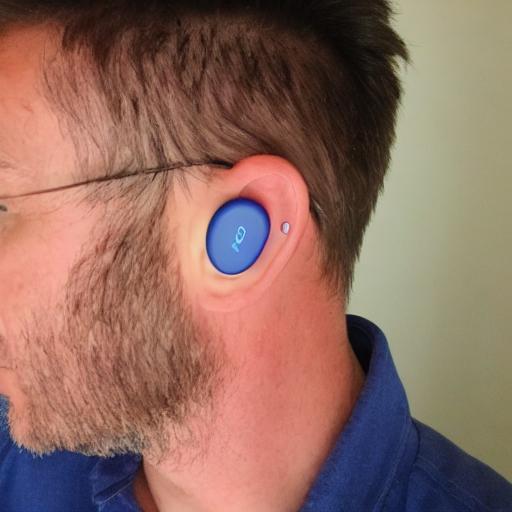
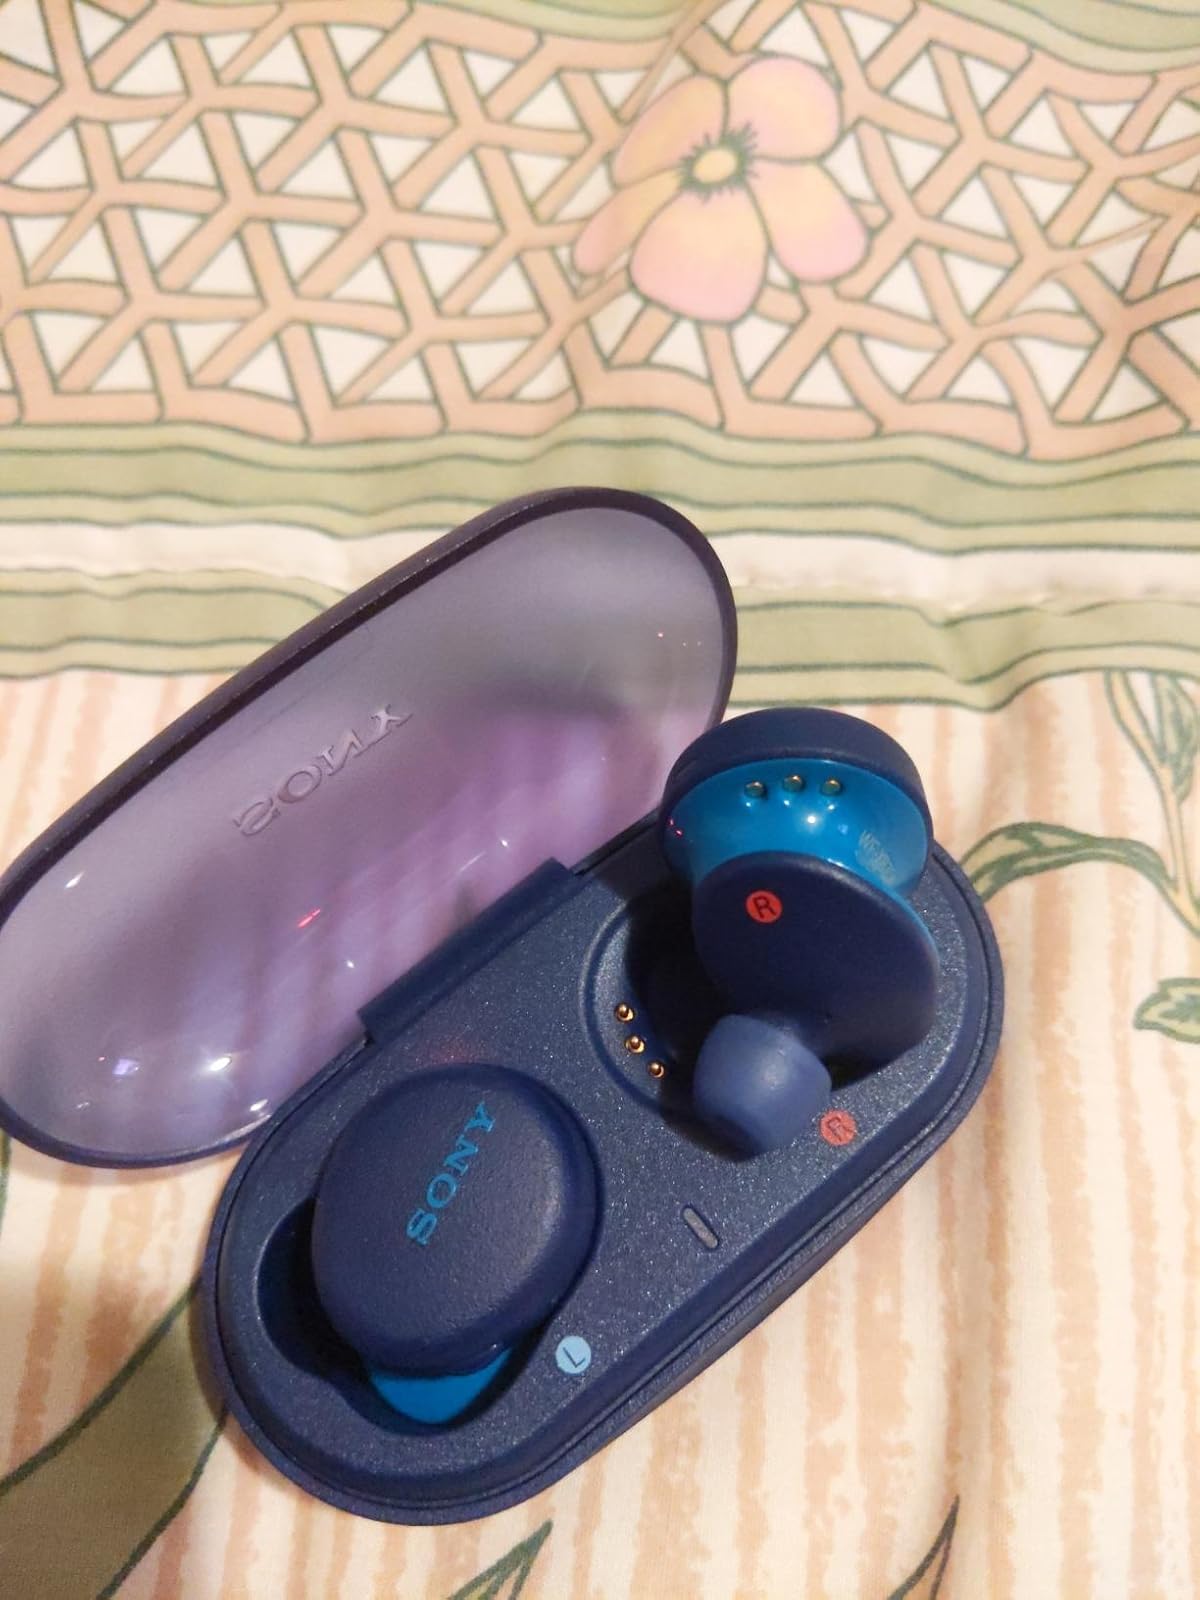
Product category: earbuds
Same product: no